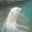
Label: bear